2005 Gush Etzion junction shooting

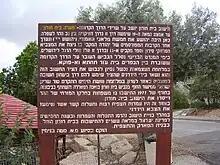
commemoration of Matat

Regarding the IDF's response to the attacks, the U.S. State Department issued a statement saying that "Israel should take steps to ease the daily hardship of Palestinians" while at the same time adding that "Israel has the right of self-defense against terror" and that the Palestinian side is committed to fighting terror.